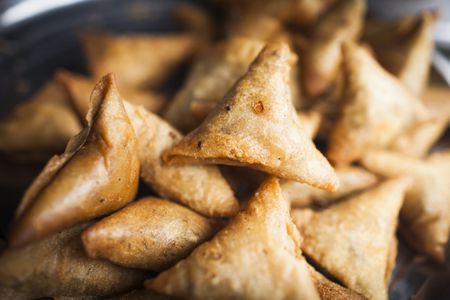
Dish: samosa